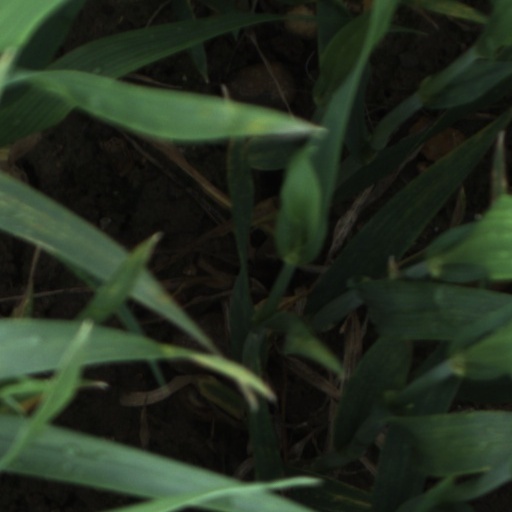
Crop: wheat